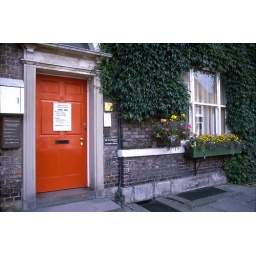
This is the very house of the vet James Wight who was the real life James Herriot in the TV series and the Books.